Lorrie Morgan

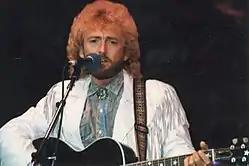
Country music singer Keith Whitley, singing into a microphone

Morgan is also known for her turbulent personal life. In a July 2004 televised interview on "Larry King Live", she stated, "Drama is something that lets you know you're still alive." Morgan is a Catholic.